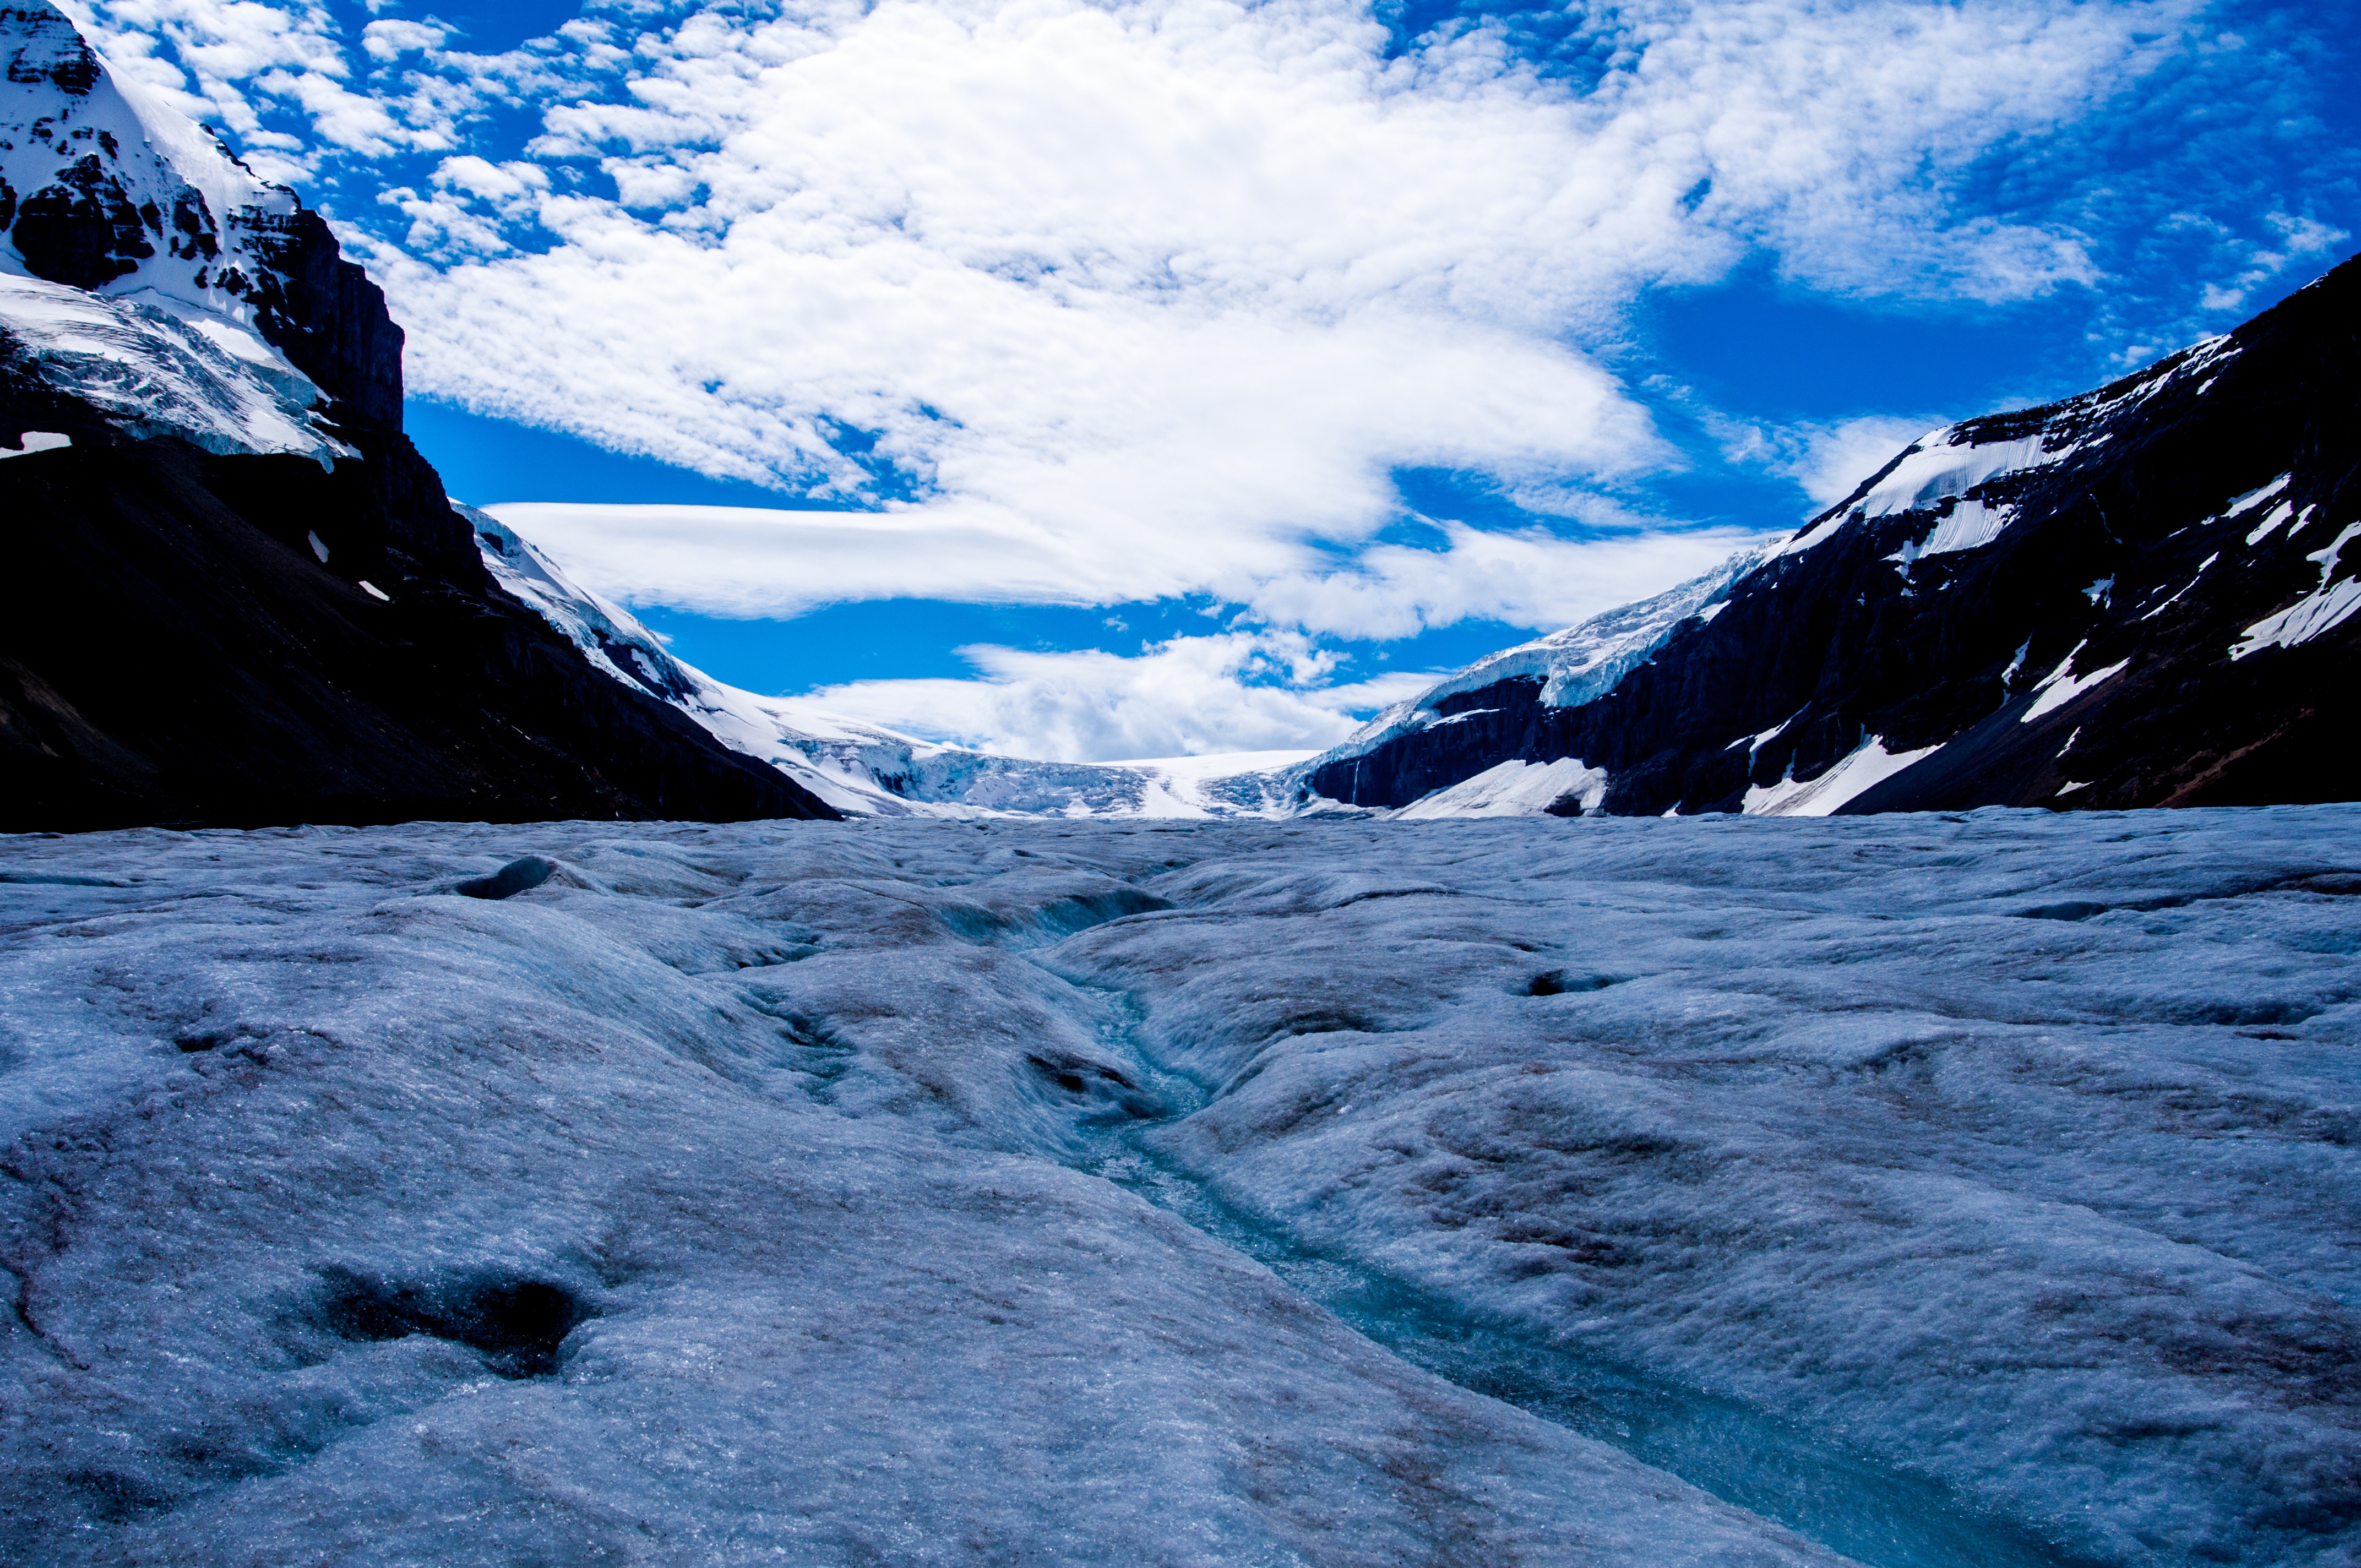
nature, mountain, snow, mountain range, ice, glacier, fjord, arctic, alps, fell, cirque, moraine, landform, arctic ocean, geographical feature, mountainous landforms, glacial landform